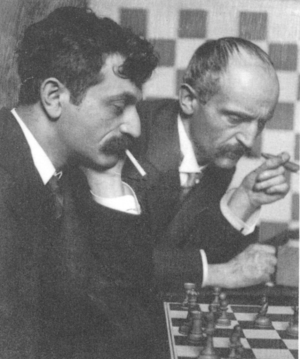
Jonathan Bertold Lasker est un joueur d´échecs, médecin et écrivain allemand. Il se maria en premières noces à la poète Else Lasker-Schüler, et était le frère du champion du monde d´échecs Emanuel Lasker.
Emanuel Lasker, né le 24 décembre 1868 à Berlinchen, Prusse et mort le 11 janvier 1941 à New York, est un mathématicien et philosophe allemand, par ailleurs joueur d'échecs et de bridge professionnel.